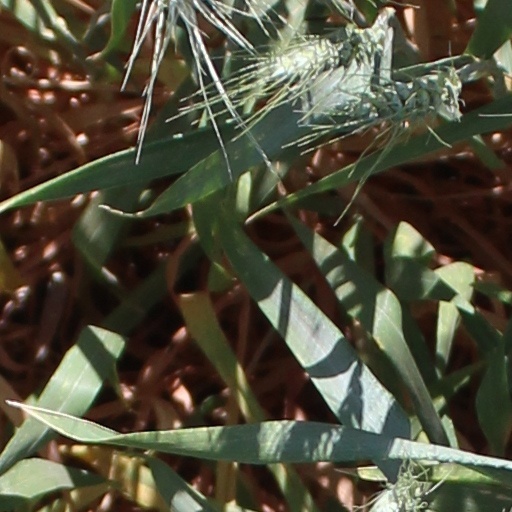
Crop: wheat